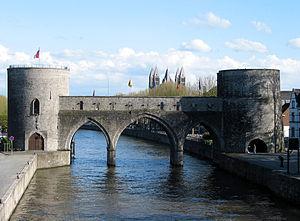
Tournai (Belgique), le Pont des Trous sur l'Escaut avec la cathédrale Notre-Dame en point de mire.
Cette page regroupe l'ensemble du patrimoine immobilier classé de la ville belge de Tournai.
Cette liste de ponts de Belgique a pour vocation de présenter une liste de ponts remarquables de Belgique, tant par leurs caractéristiques dimensionnelles, que par leur intérêt architectural ou historique.